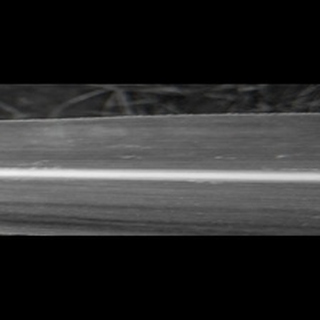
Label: sugarcane_yellow_leaf_disease